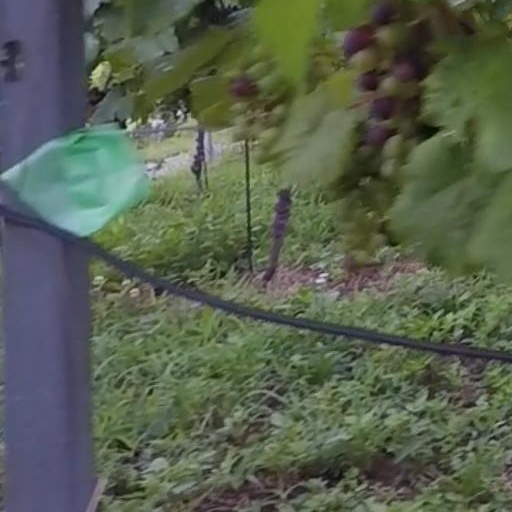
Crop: grape